Xena: Warrior Princess

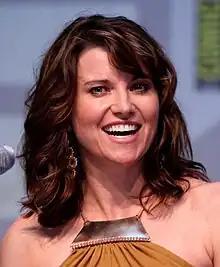
Lucy Lawless at the July 2010 San Diego Comic-Con

"Xena" is a historical fantasy set primarily in ancient Greece, although the setting is flexible in both time and location and occasionally features Egyptian, Indian, Chinese, Central Asian, and Medieval European elements. The flexible fantasy framework of the show accommodates a considerable range of theatrical styles, from high melodrama to slapstick comedy, from whimsical and musical to all-out action and adventure. While the show is typically set in ancient times, its themes are essentially modern and it investigates the ideas of taking responsibility for past misdeeds, the value of human life, personal liberty and sacrifice, and friendship. The show often addresses ethical dilemmas, such as the morality of pacifism; however, the storylines rarely seek to provide unequivocal solutions.